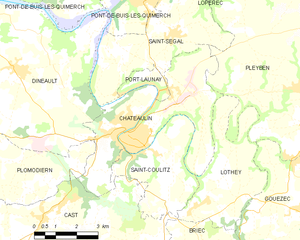
Châteaulin [ ʃatolɛ̃] est une commune française du département du Finistère, en région Bretagne.